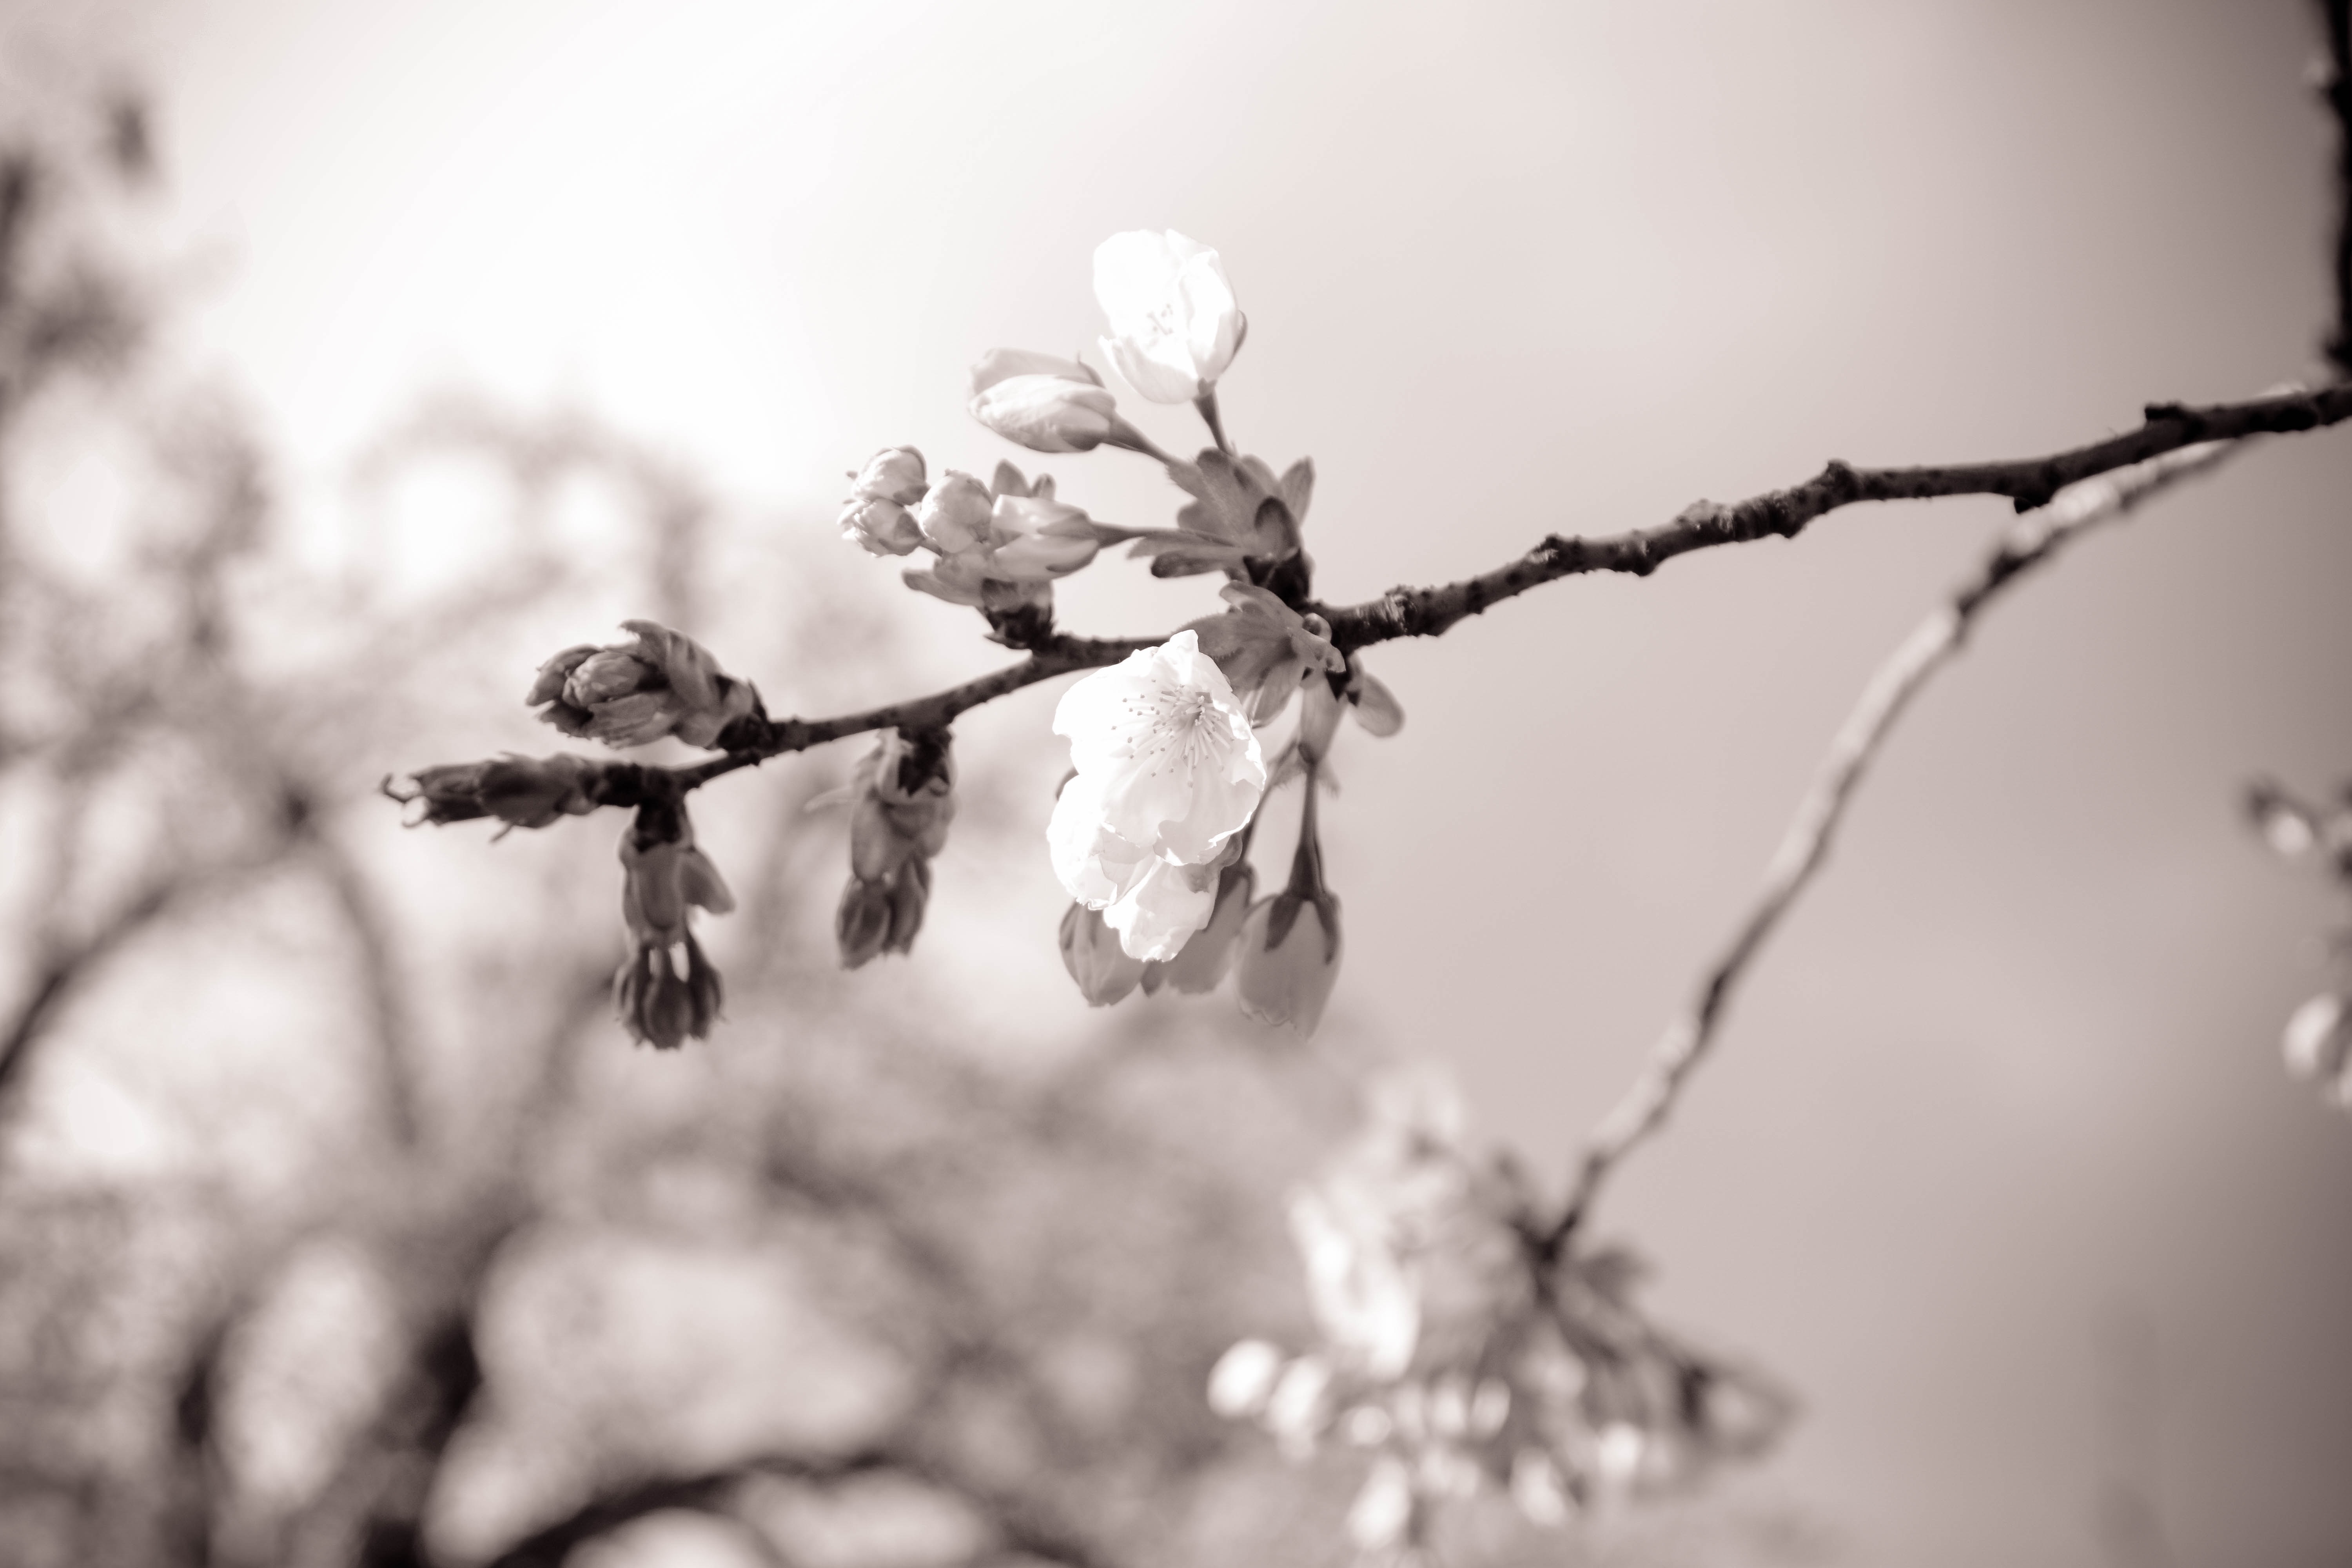
tree, nature, branch, blossom, snow, winter, black and white, plant, white, photography, leaf, flower, frost, spring, monochrome, flora, season, cherry blossom, twig, close up, freezing, macro photography, monochrome photography